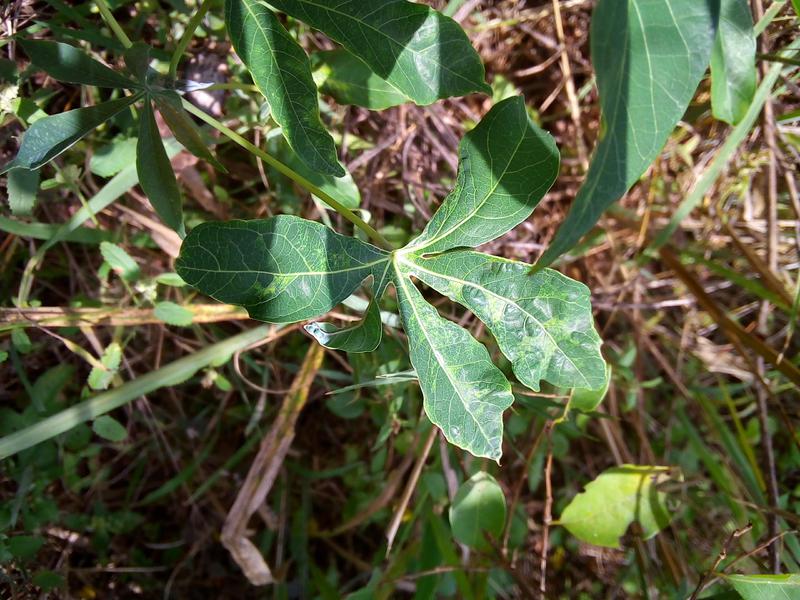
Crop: cassava
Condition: mosaic_disease